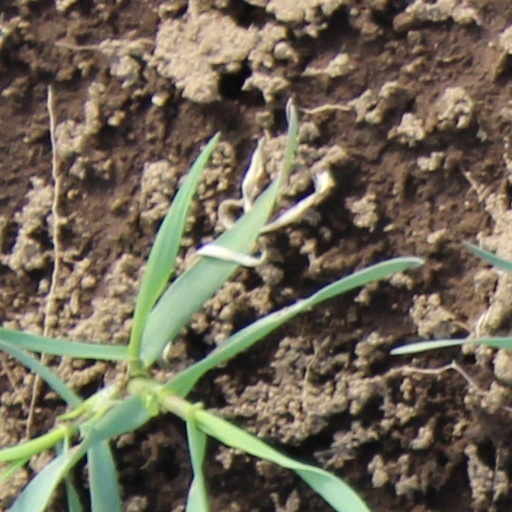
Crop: wheat